Southern hairy-nosed wombat

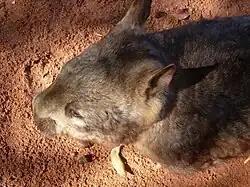
Closeup of wombat lying down

Southern hairy-nosed wombats, along with other wombat species, select native perennial grasses and sedges, but do consume introduced pasture species, forbs, and the leaves of woody shrubs if their favoured food is not available. Much of the southern hairy-nosed wombat's diet is "Austrostipa nitida", which grows around its warren complex and is trimmed as it grazes. This creates an area with a higher density of new green shoots, a sign of delayed growth of individual grass. The teeth of the wombat are more effective in grinding food into small particles than the western grey kangaroo. Its digestive tract has a tiny caecum and a colon divided into parts. The anterior part is relatively small and serves as the site for fermentation, while the posterior part is larger and is where water is reabsorbed. The wombat conserves water by recycling more urea to the colon rather than releasing it as urine. Wombats release less than other herbivorous mammals. As such, the southern hairy-nosed wombat produces very dry faeces, with water contents as low as 40%.